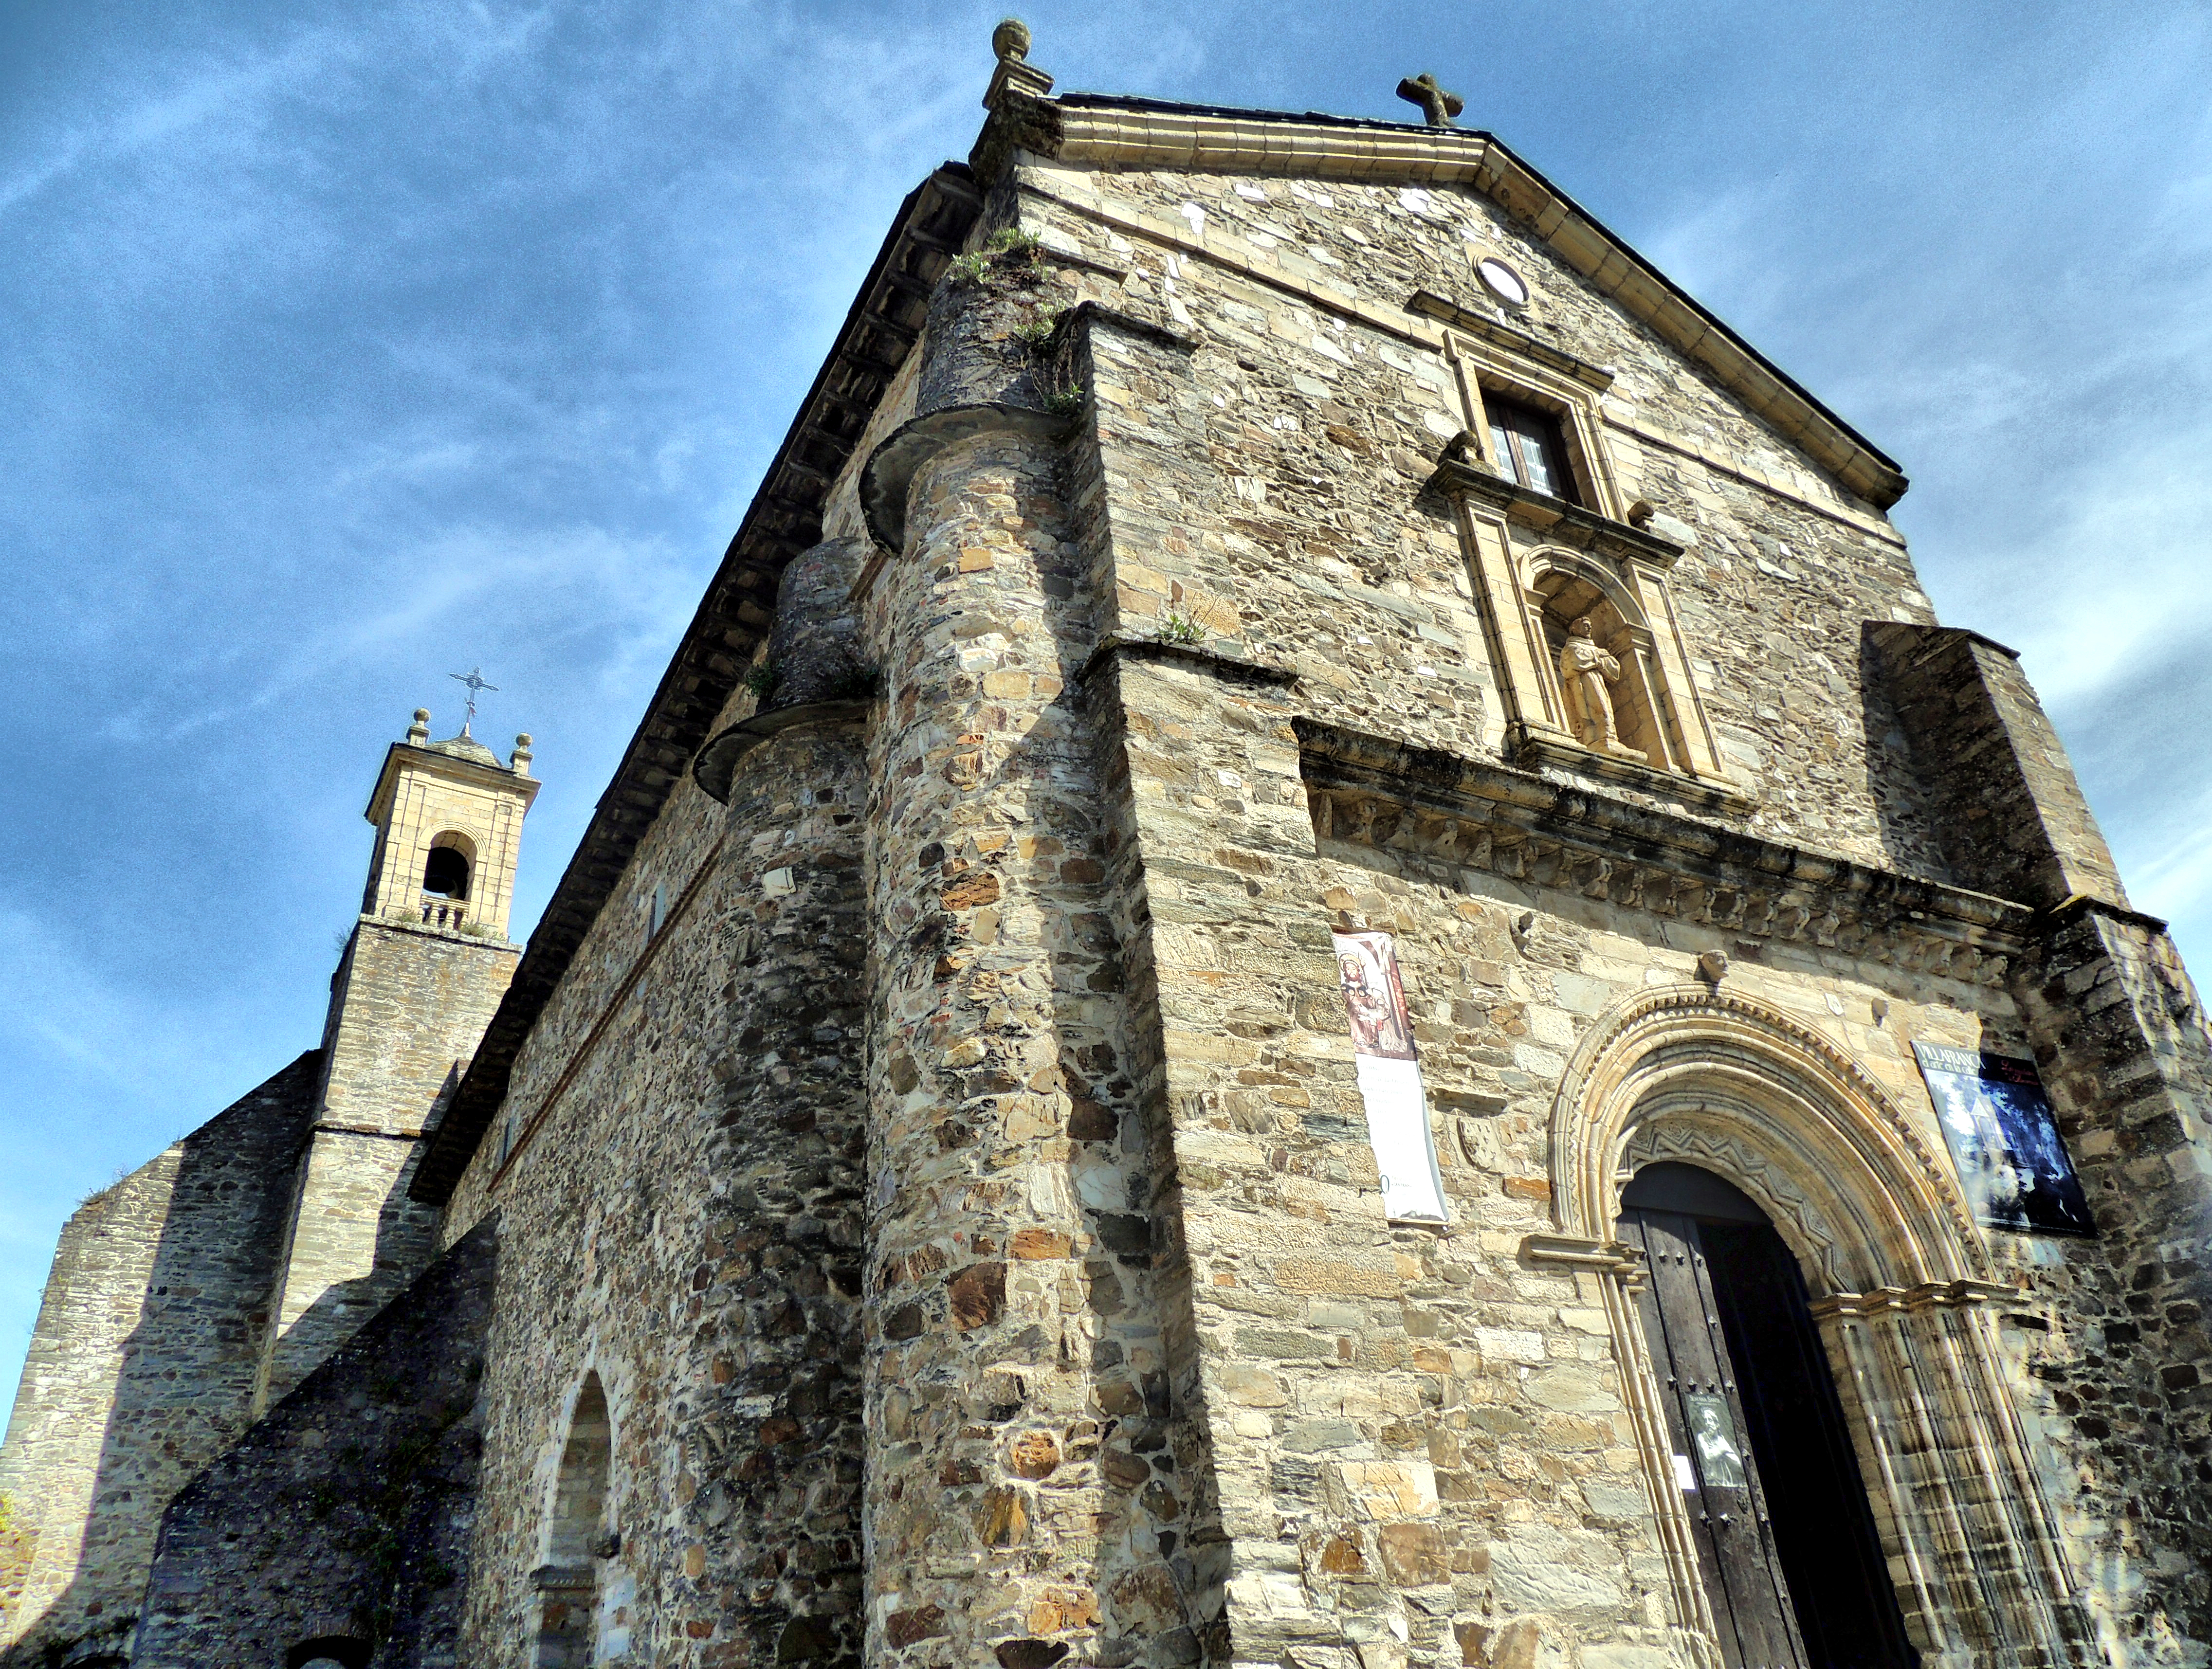
town, building, stone, europe, tower, facade, church, cathedral, chapel, place of worship, bell tower, medieval architecture, spain, steeple, monastery, europa, piedra, leon, pueblos, espanha, pedra, middle ages, espana, castillaleon, bierzo, spagne, villafrancadelbierzo, pobos, ancient history